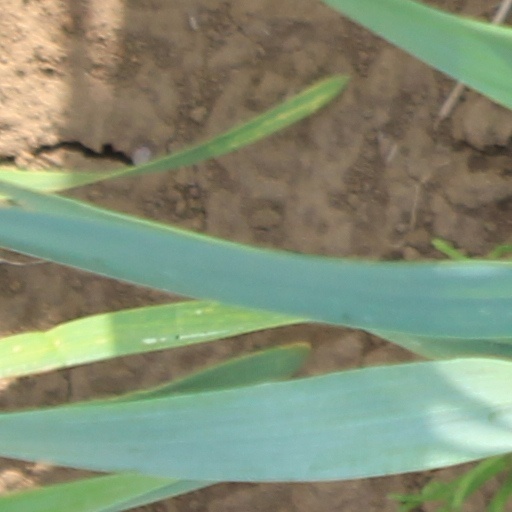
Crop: wheat